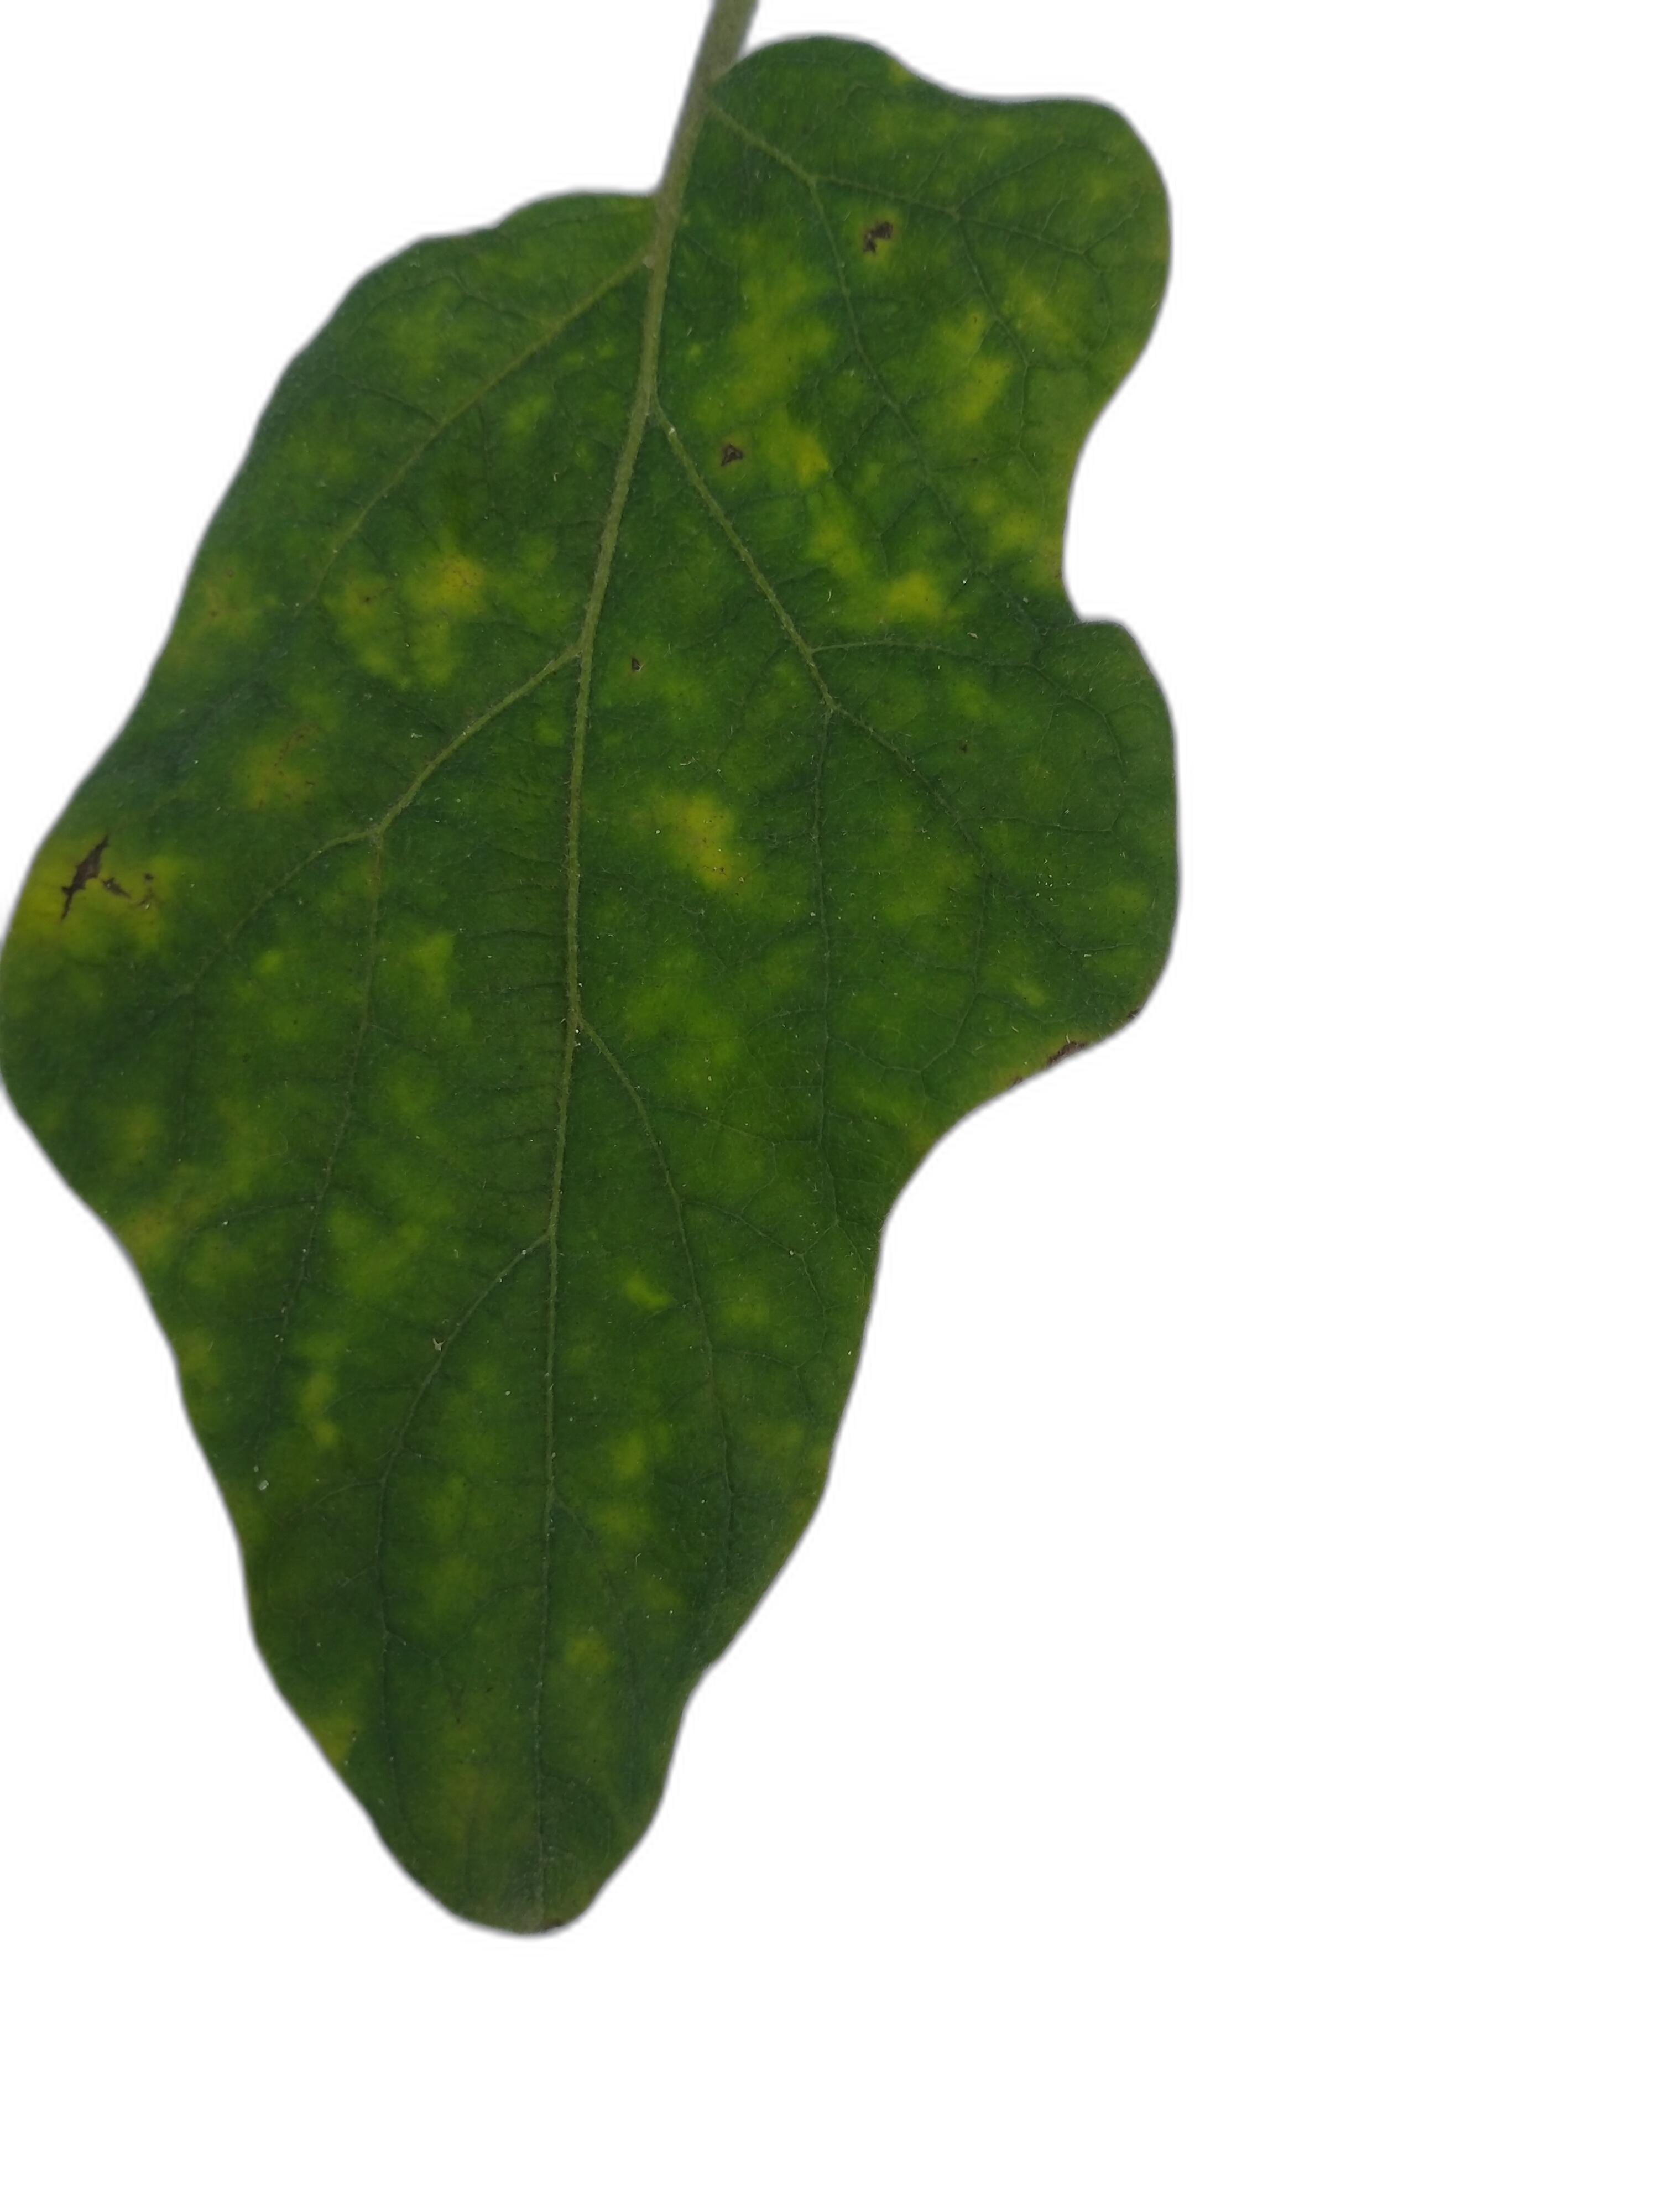
Label: Mosaic Virus Disease